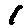
Label: 1